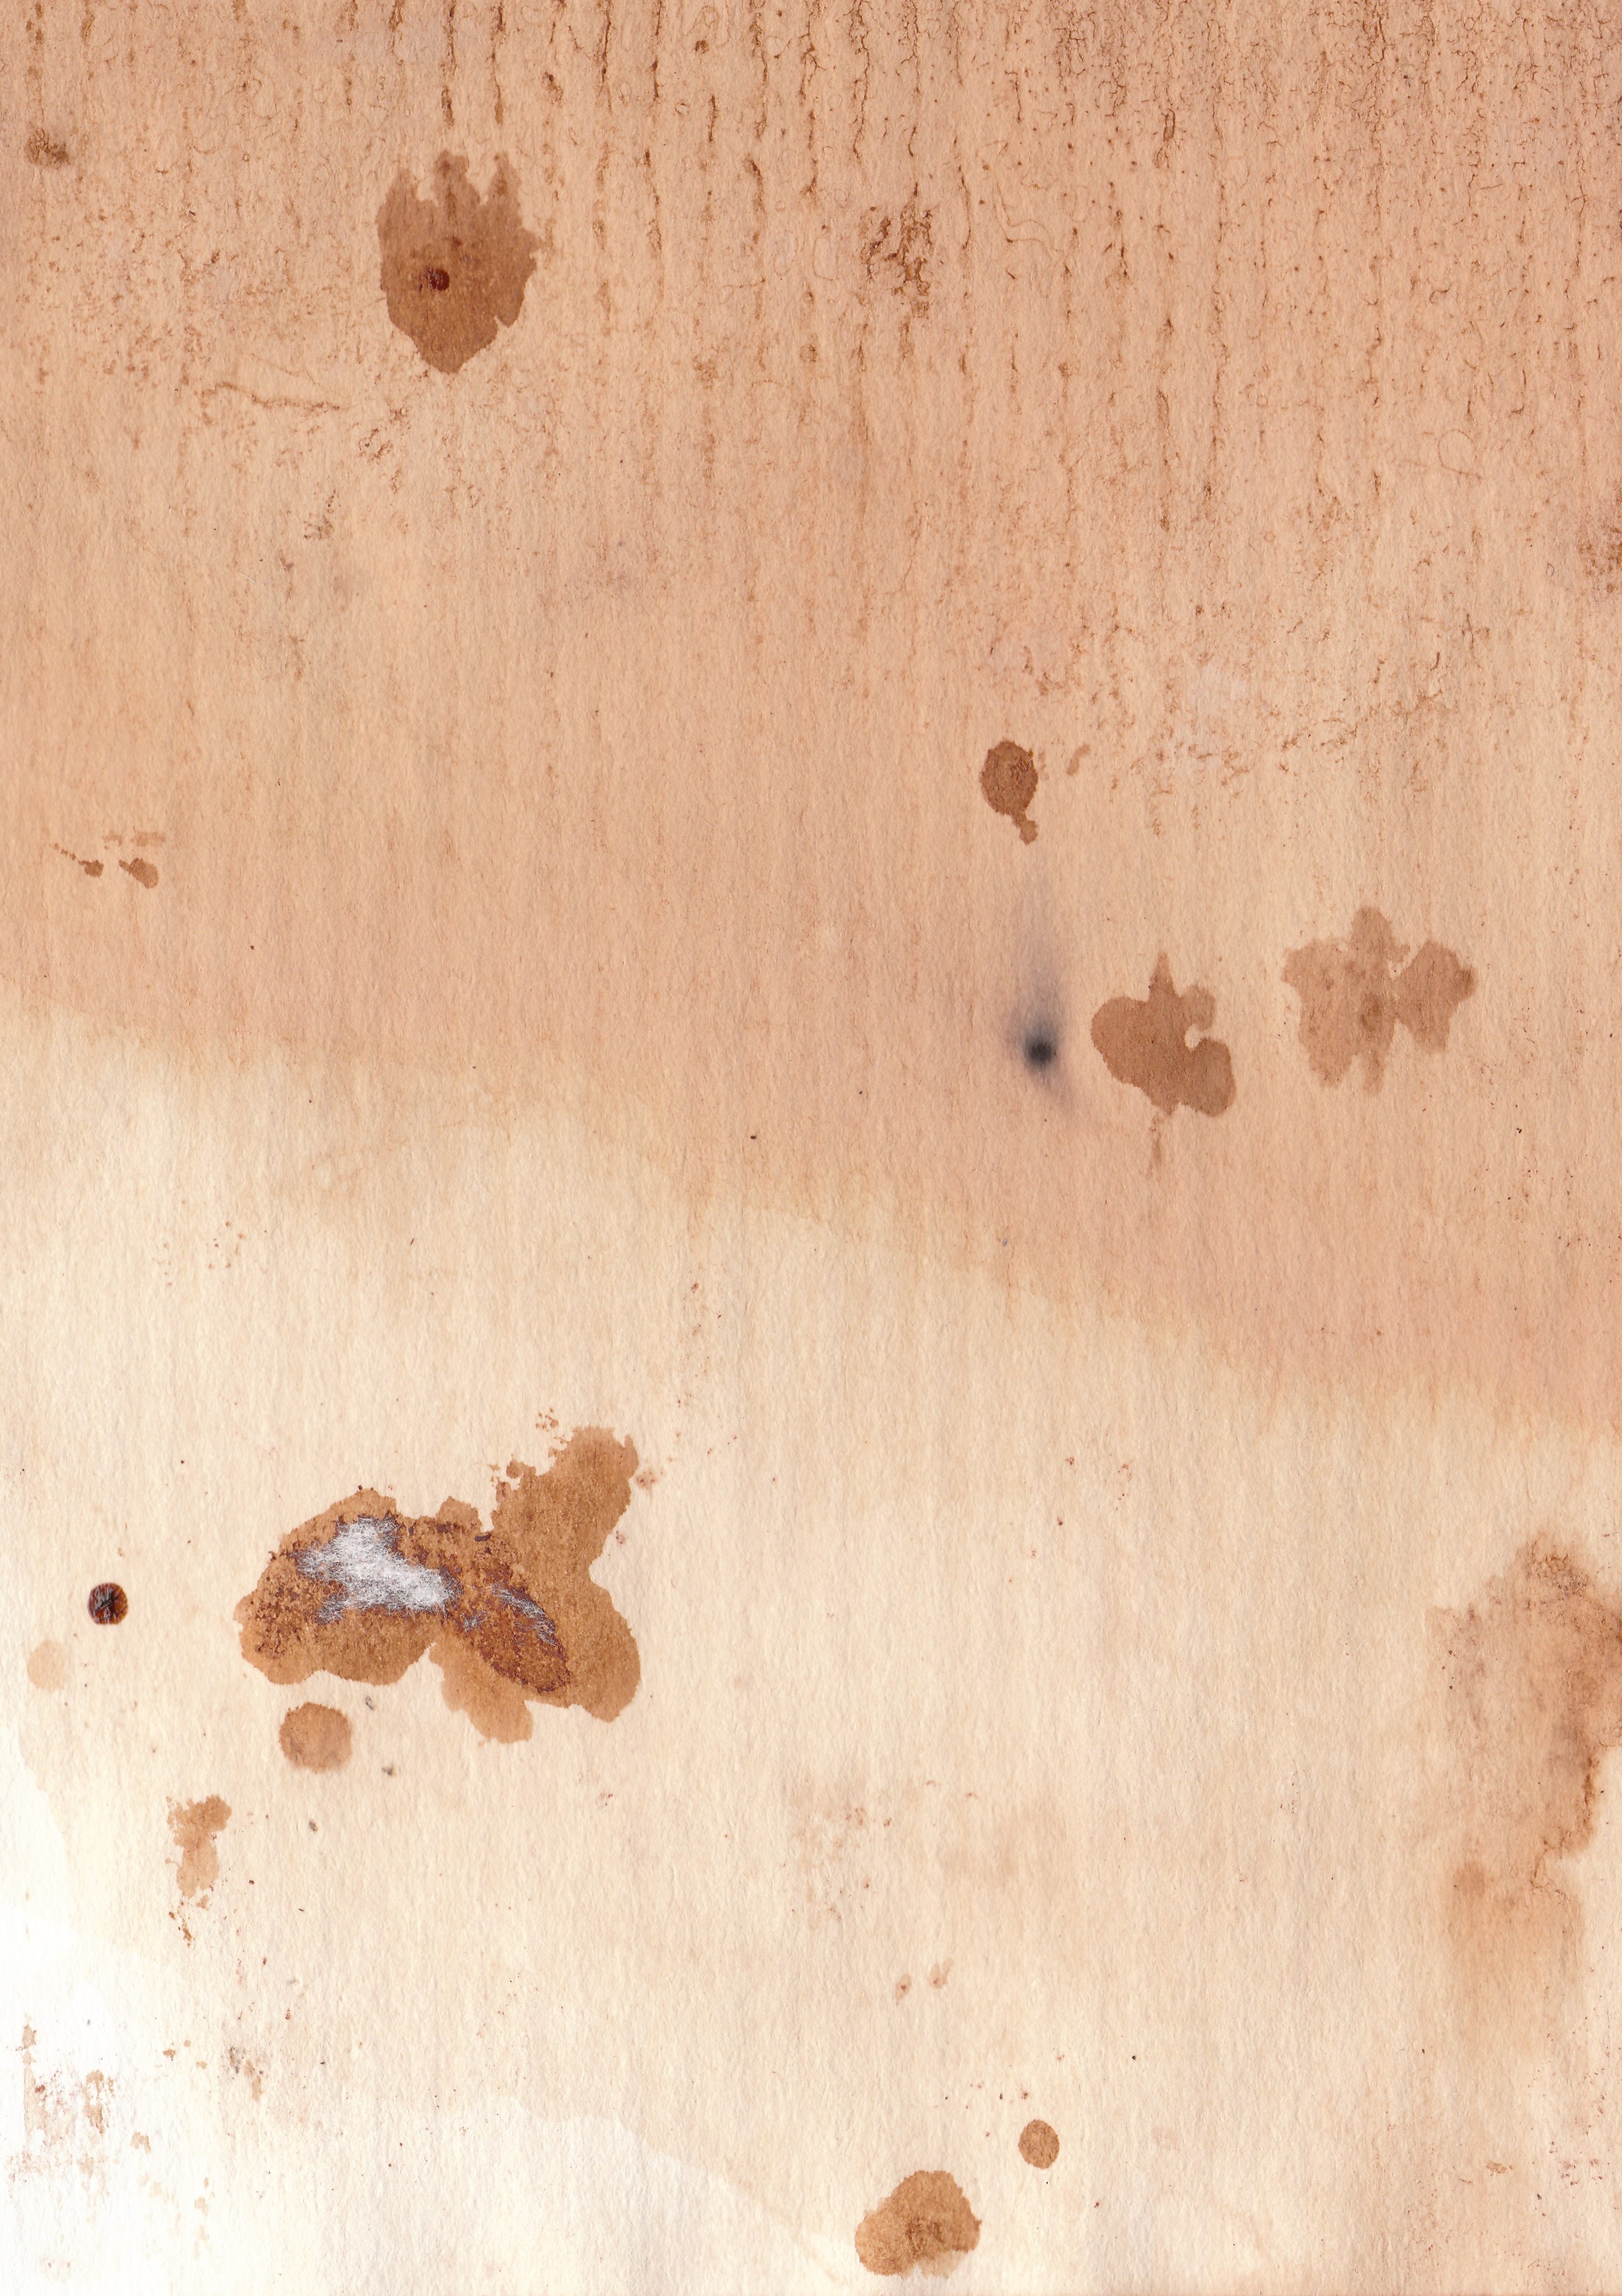
coffee, wood, texture, leaf, floor, wall, brown, paper, stain, background, hardwood, plaster, flooring, wood flooring, laminate flooring